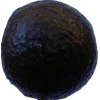
Label: black_avocado